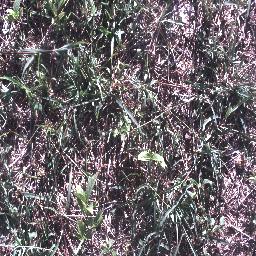
Label: negative